Ralph Brancaccio

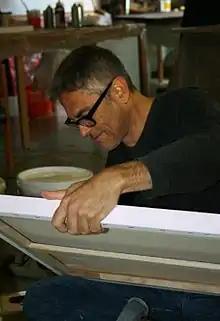
Ralph Brancaccio

Ralph Brancaccio (born 1960 in Brooklyn, New York City) is an American and European conceptual artist whose work is mostly social commentary or politically motivated, whether working in paint, installation/multimedia, or printmaking.